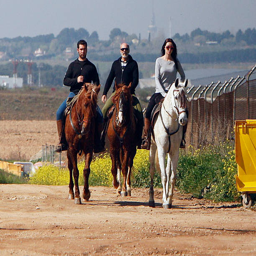
actor is seen riding a horse .